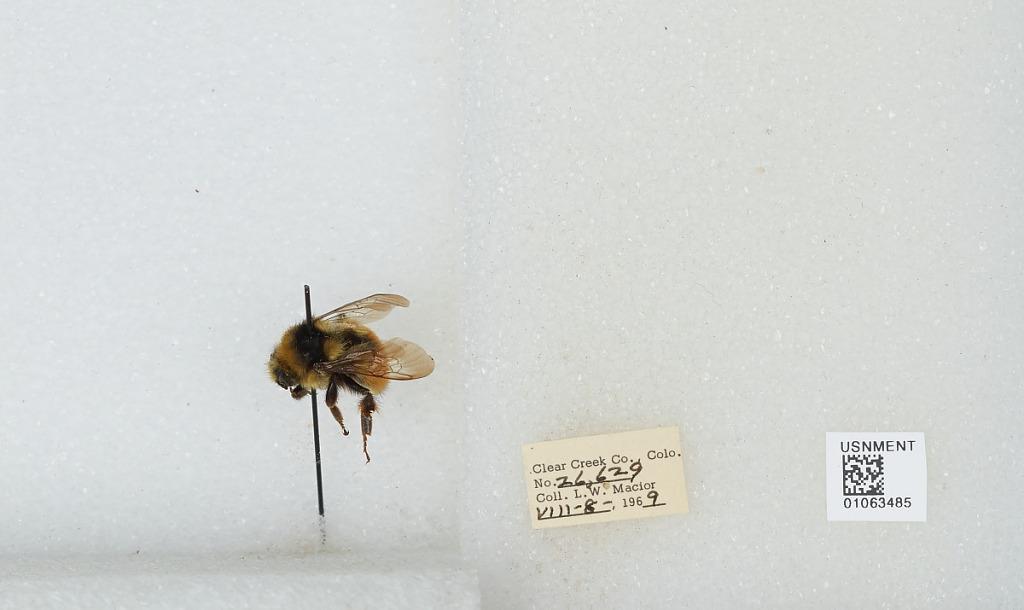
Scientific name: Bombus (Pyrobombus) bifarius Cresson
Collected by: L. Macior
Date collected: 1969-8-8
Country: United States
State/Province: Colorado
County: Clear Creek
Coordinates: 39.6958, -105.725